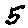
Label: 5